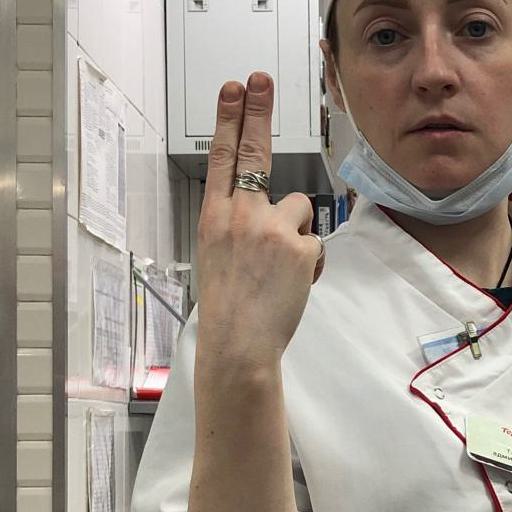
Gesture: two_up_inverted